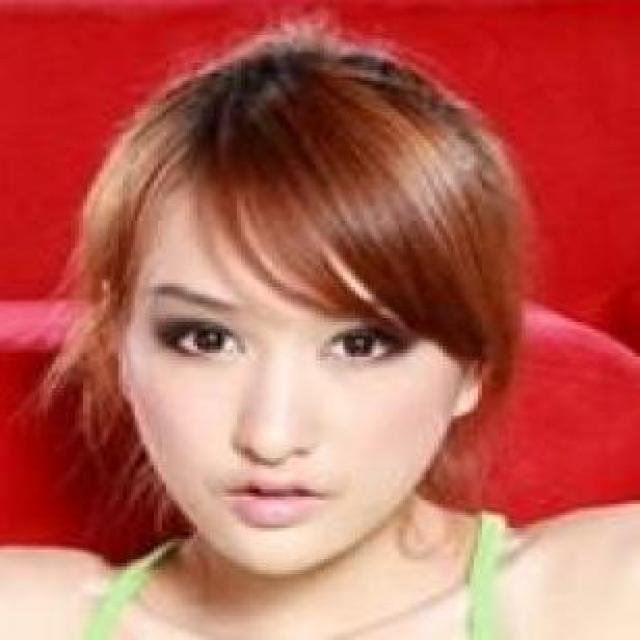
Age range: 21-44